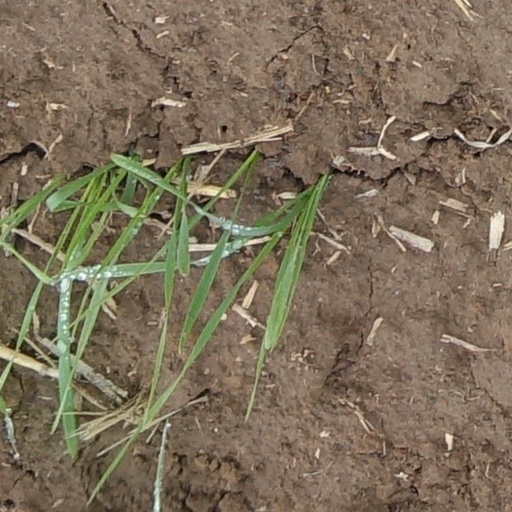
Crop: wheat